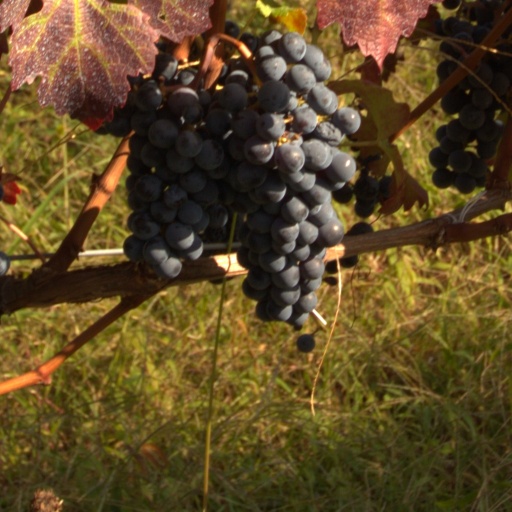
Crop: grape